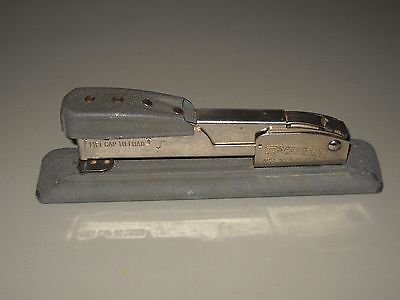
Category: stapler